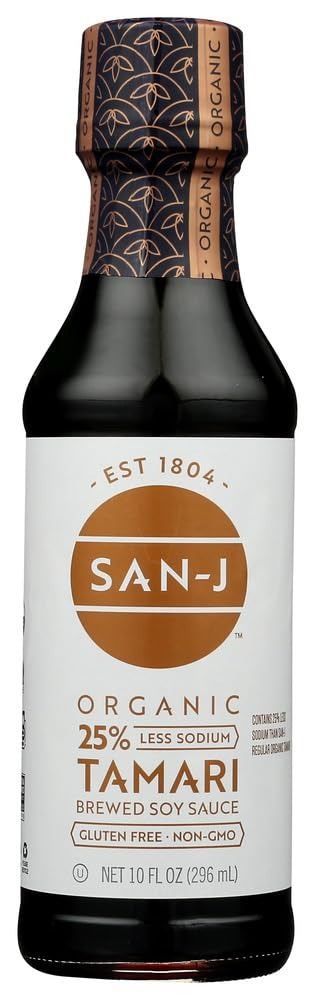
Item Name: San J Organic Reduced Sodium Tamari Soy Sauce, 10 Fluid Ounce -- 6 per case.
Value: 60.0
Unit: Fl Oz

Price: 12.99